The Causeway, Bermuda

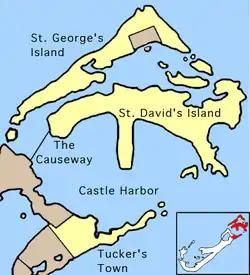
Location of the Causeway

The Causeway is a narrow strip of reclaimed land and bridges in the north of Bermuda linking Hamilton Parish on the mainland in the southwest and Bermuda International Airport on St. David's Island in St. George's Parish in the northeast, which are otherwise divided by Castle Harbour.